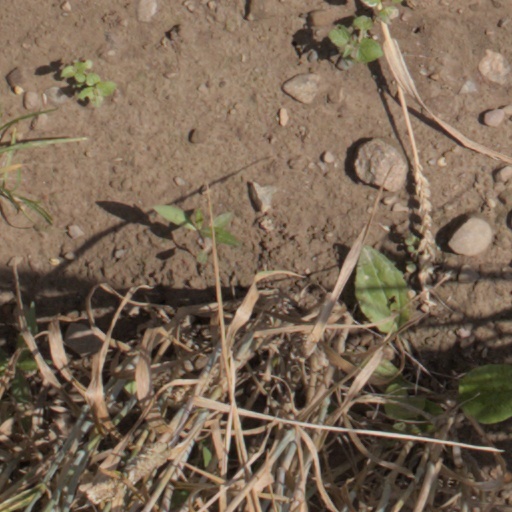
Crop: wheat